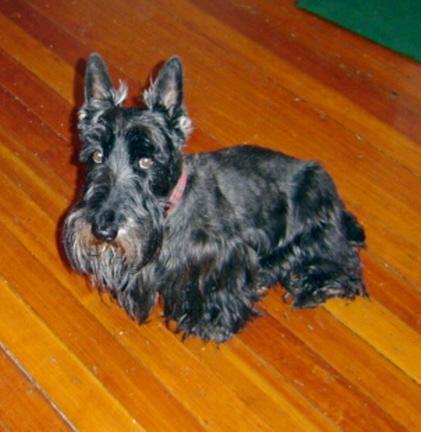
Scotch_terrier